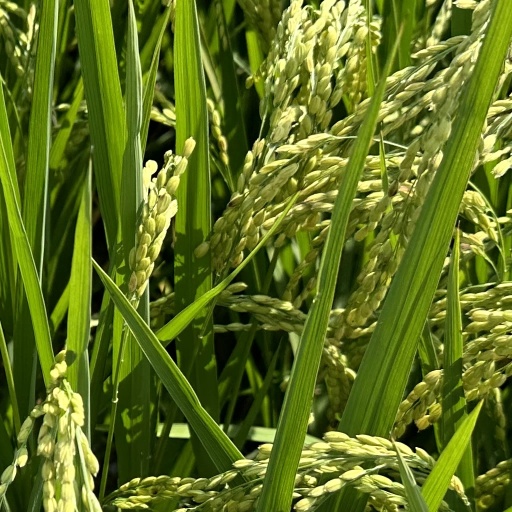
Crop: rice